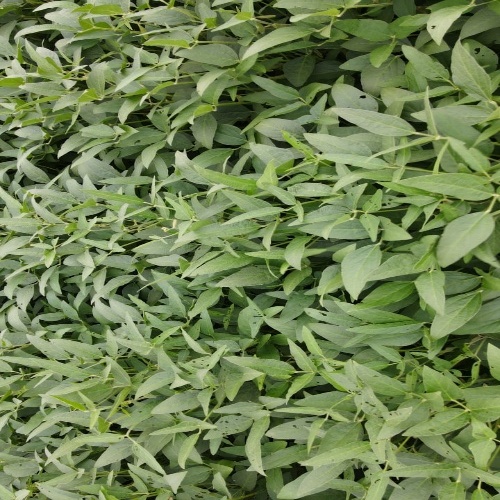
Label: Diabrotica_speciosa